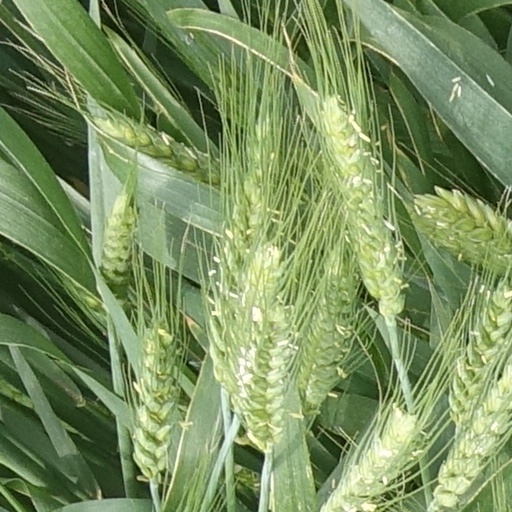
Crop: wheat